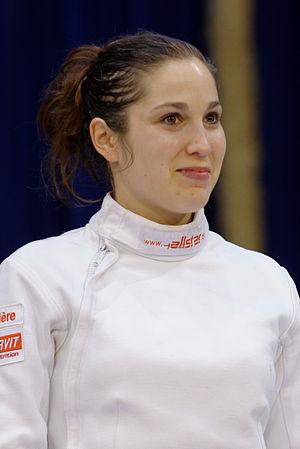
Tiffany Géroudet au Challenge international de Saint-Maur 2013, un tournoi de la Coupe du monde épée dames.